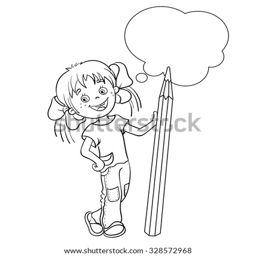
coloring page outline of person with pencil .